Pakistan Army

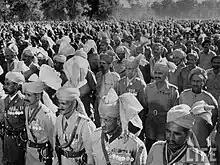
Members of the newly formed Pakistani Security Guard standing at attention during parade review for Pakistan's Leader Jinnah

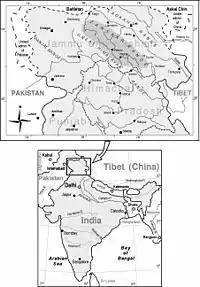
The Map of Kashmir, showing the tri-national control from China, Pakistan, and India, ca. 2005

The Pakistan Army came into its modern birth from the division of the British Indian Army that ceased to exist as a result of the partition of India that resulted in the creation of Pakistan on 14 August 1947. Before even the partition took place, there were plans ahead of dividing the British Indian Army into different parts based on the religious and ethnic influence on the areas of India.